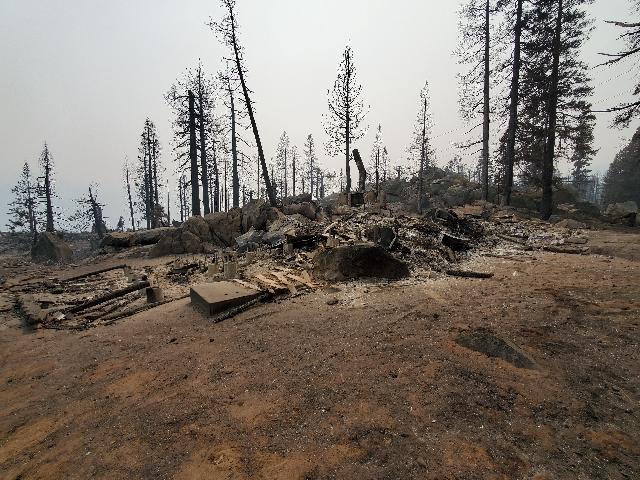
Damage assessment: destroyed